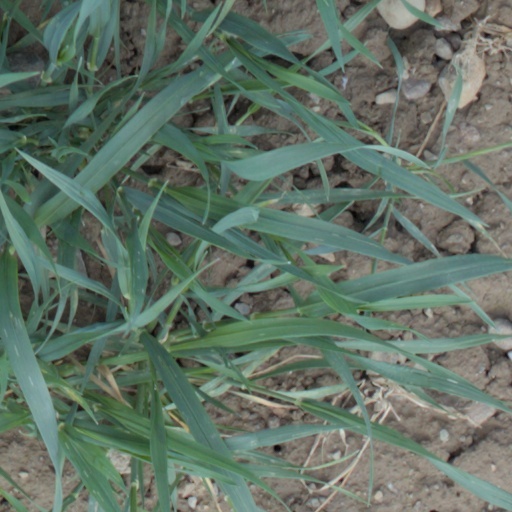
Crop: wheat